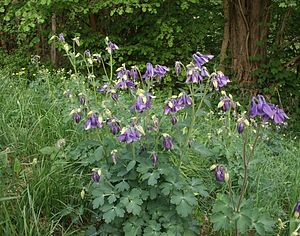
Akeleje
Almindelig Akeleje på det naturlige voksested
Almindelig Akeleje på det naturlige voksested
Akeleje er en slægt med mange arter på den nordlige halvkugle. Det er stauder eller sjældnere: enårige urter, som har følgende fællestræk: Bladene er dobbelt snitdelte med afrundede og helrandede småblade. Blade og stængler er glatte. Blomsterne bæres i oprette stande for enden af særlige skud. De er regelmæssige med de inderste fem kronblade omdannet til lange nektarsporer.